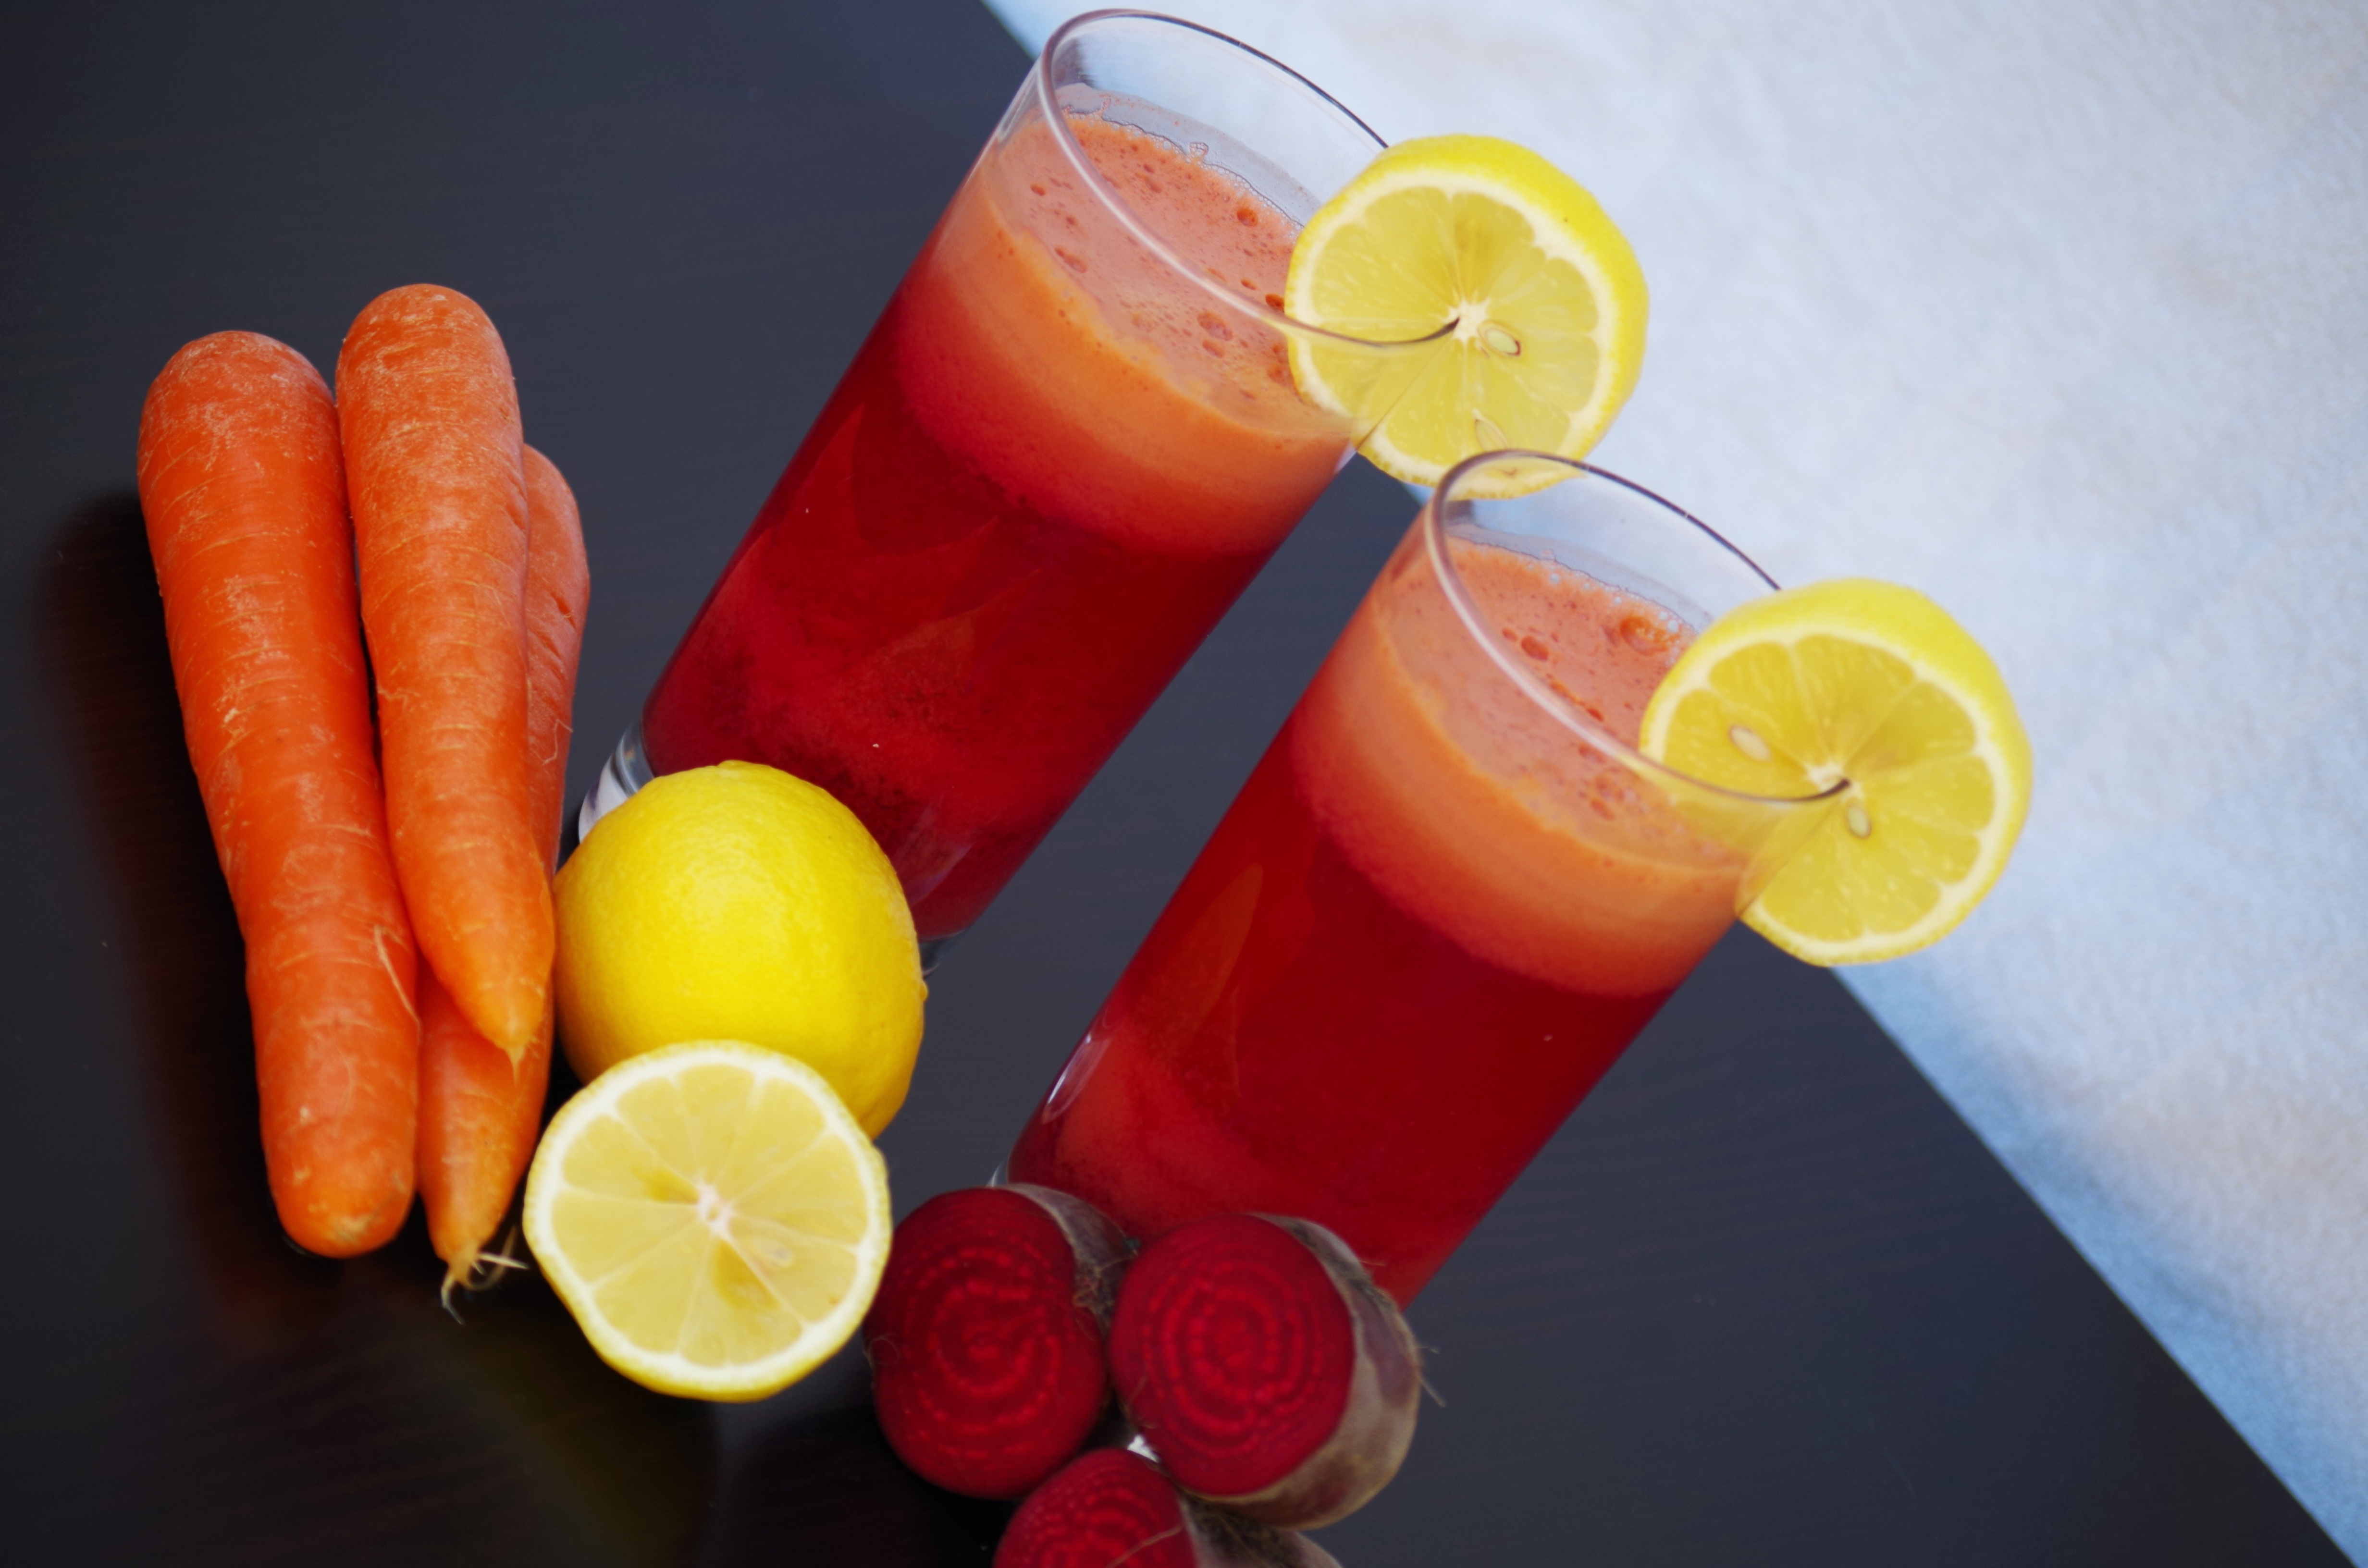
fruit, food, produce, beverage, drink, health, lemon, cocktail, smoothie, juice, vegetables, alcoholic beverage, salad beetroot carrots, non alcoholic beverage, mai tai